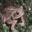
Label: frog